2018 Chevrolet Sports Car Classic

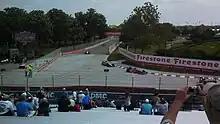
The Raceway on Belle Isle, where the race was held.

Similar to the Grand Prix of Long Beach, this event was held in conjunction with the Detroit Grand Prix in the IndyCar series, with one event held on the same day as the IMSA event, and another held a day after as a double-header.